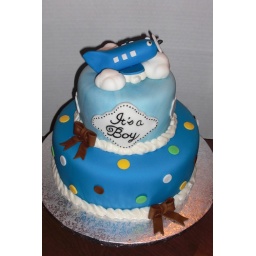
Chocolate cake with peanut butter icing covered in fondant. The plane, clouds and bows are also made of fondant.